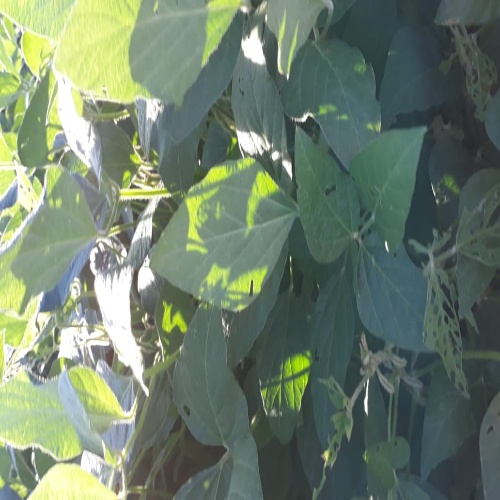
Label: Caterpillar